Slipher (Martian crater)

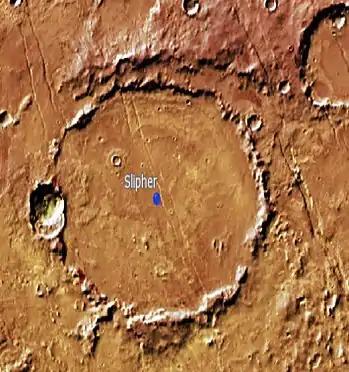
Topographic location map of Slipher Crater.

Slipher is an impact crater in the Thaumasia quadrangle of Mars, located at 47.3°S latitude and 84.6°W longitude. It measures in diameter and was named after American astronomers Vesto and Earl Slipher. The naming was approved by IAU's Working Group for Planetary System Nomenclature in 1973.